Dirleton Kirk

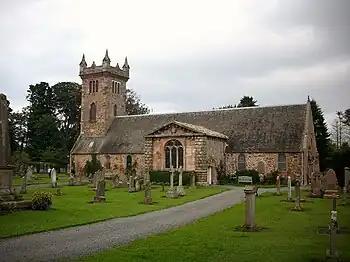
Dirleton Kirk in 2008

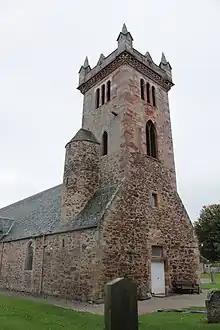
Dirleton Kirk tower including the ancient stair tower on north

Dirleton Kirk is a church in the village of Dirleton, in East Lothian, Scotland.